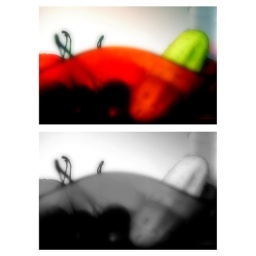
Plastic fruits in color and black and white